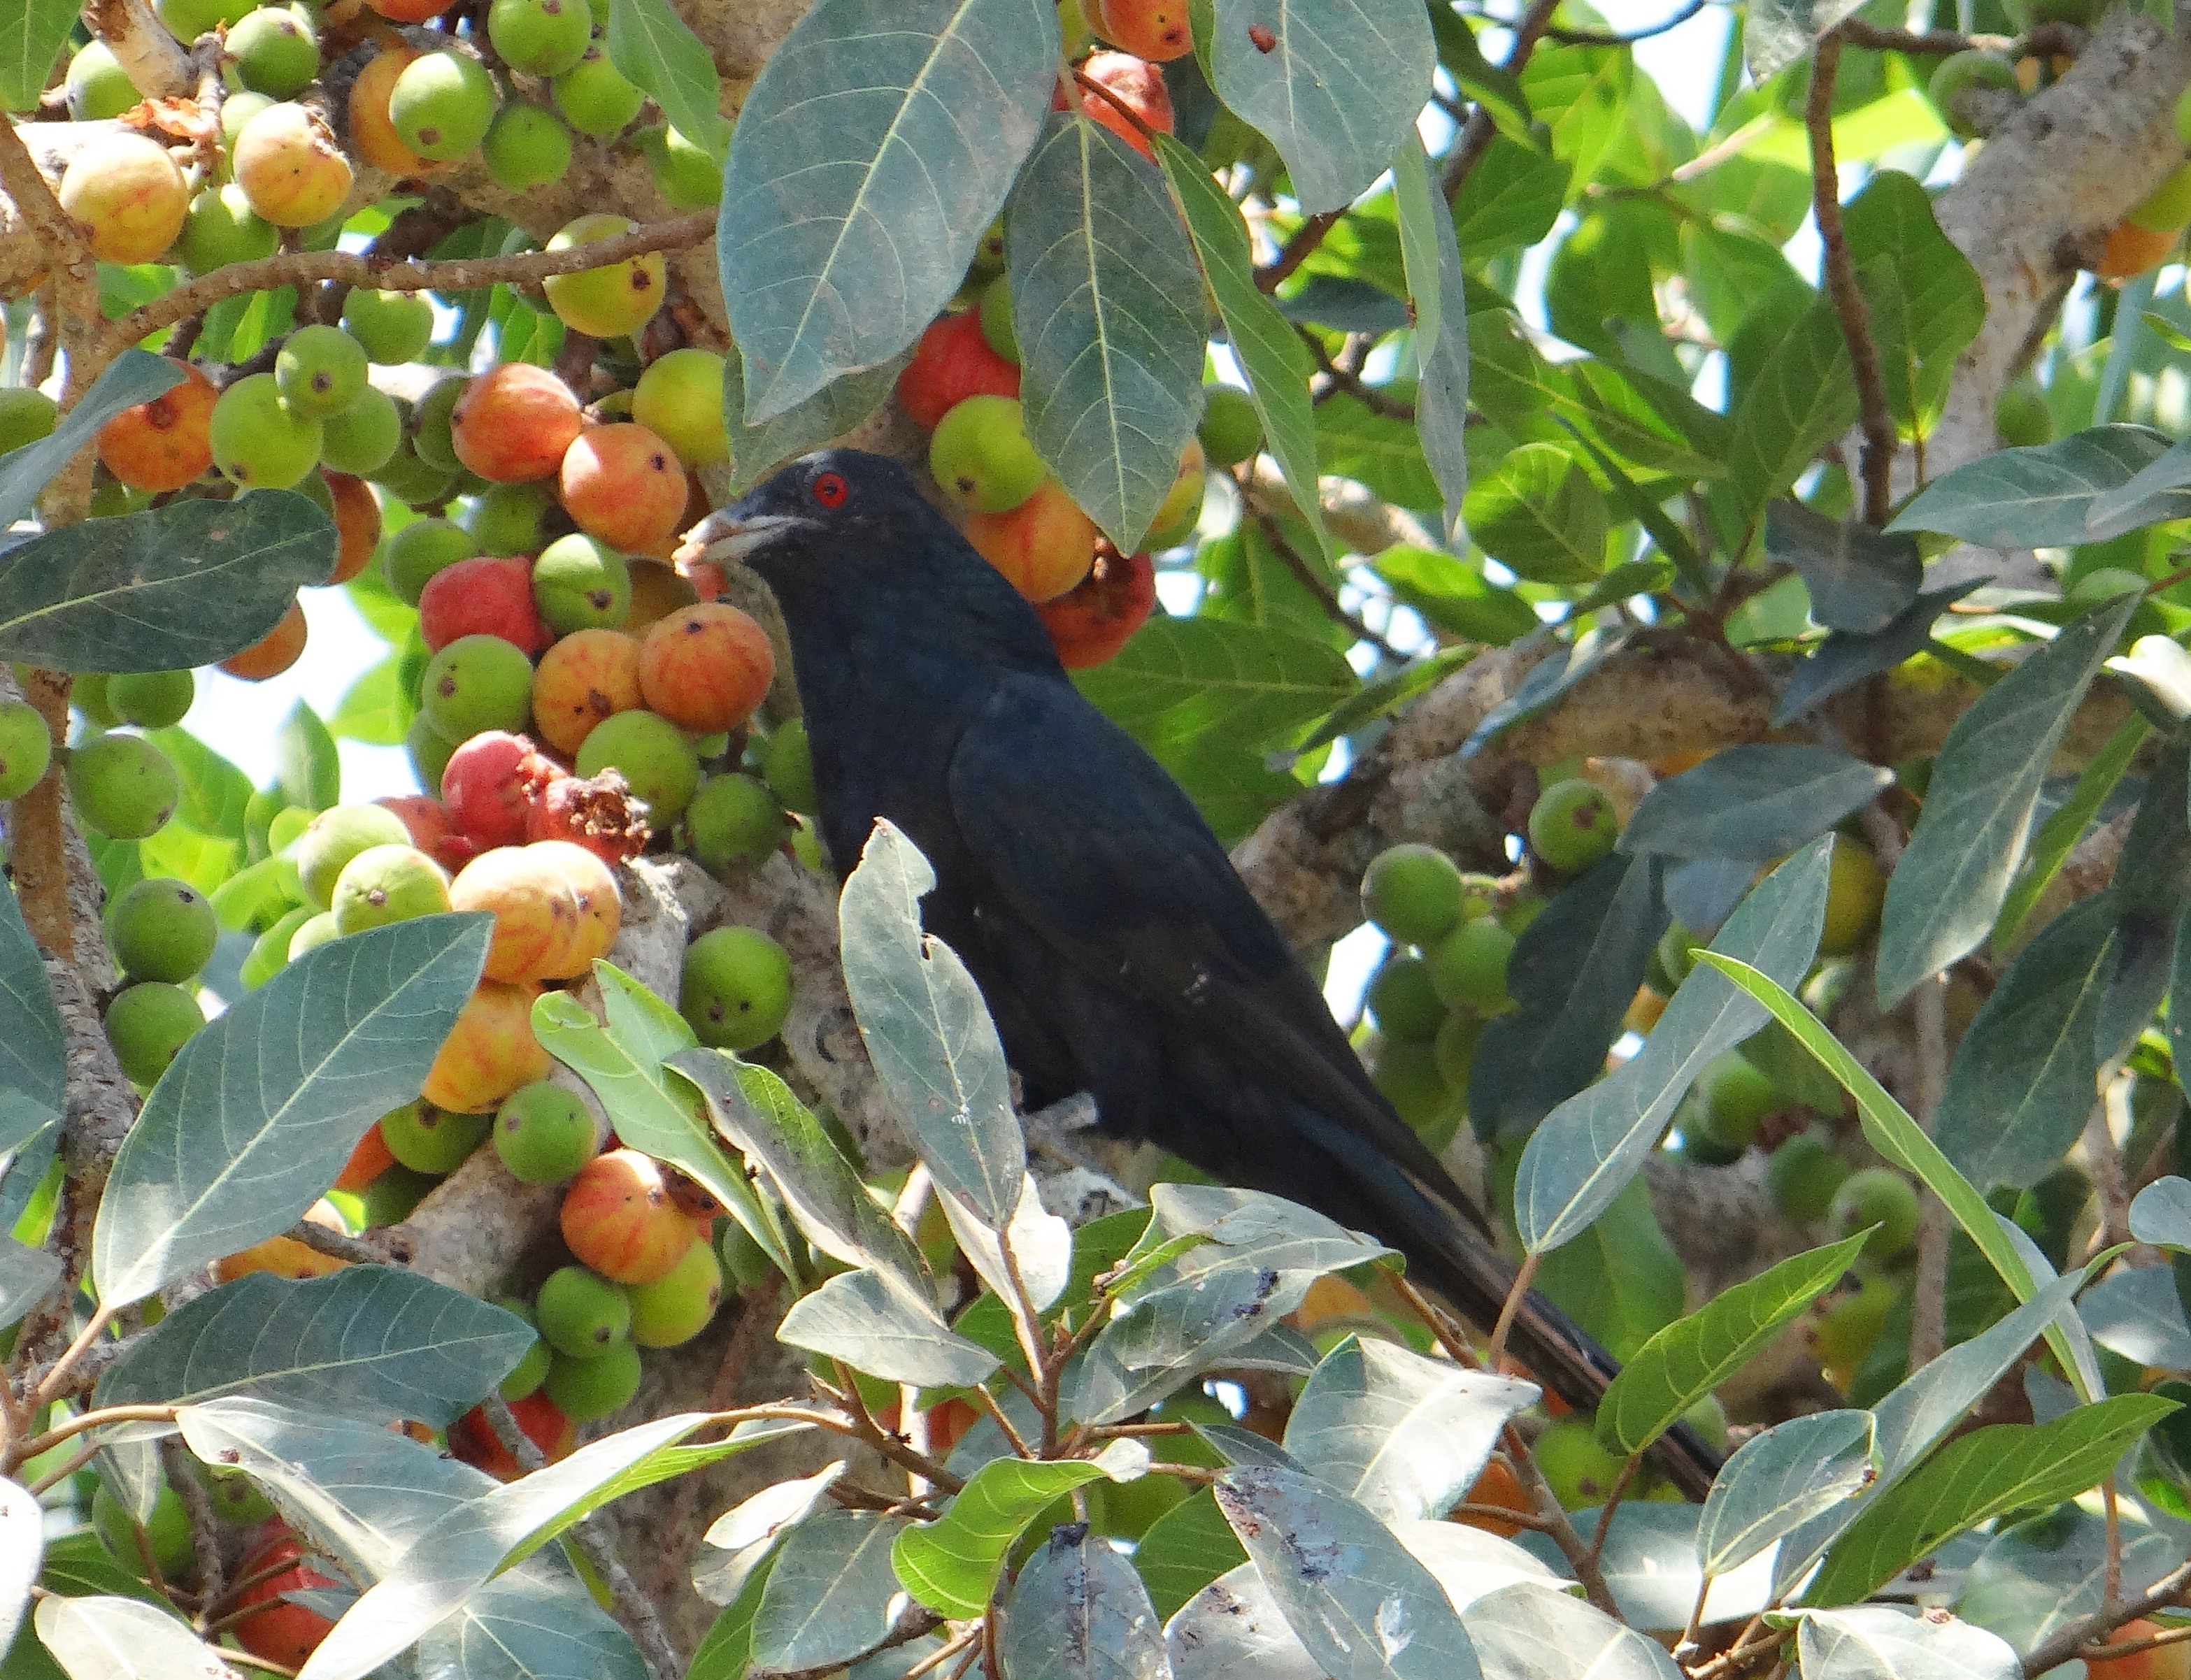
branch, bird, plant, male, ripe, food, produce, dharwad, fauna, fig, parrot, india, flowering plant, fig tree, land plant, asian koel, eudynamys scolopaceus